John Sanchez (American football)

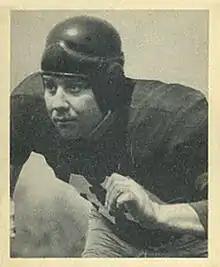
Sanchez on a 1948 Bowman football card

John Claude Sanchez (October 12, 1920 – September 11, 1992) was an American football offensive tackle in the National Football League (NFL) for the Detroit Lions, Washington Redskins, and the New York Giants. He also played in the All-America Football Conference (AAFC) for the Chicago Rockets. Sanchez played college football at the University of San Francisco and was drafted in the ninth round of the 1944 NFL draft by the Giants.